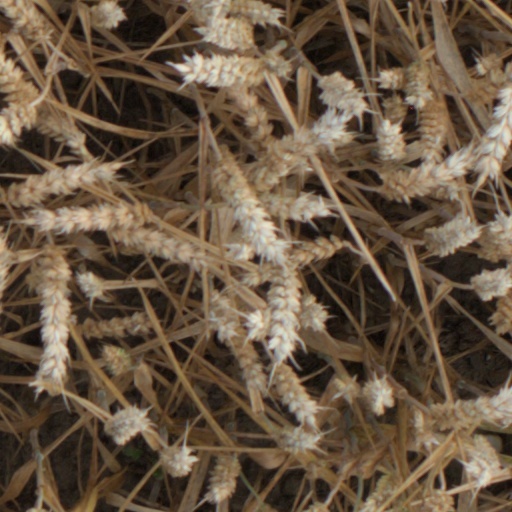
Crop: wheat